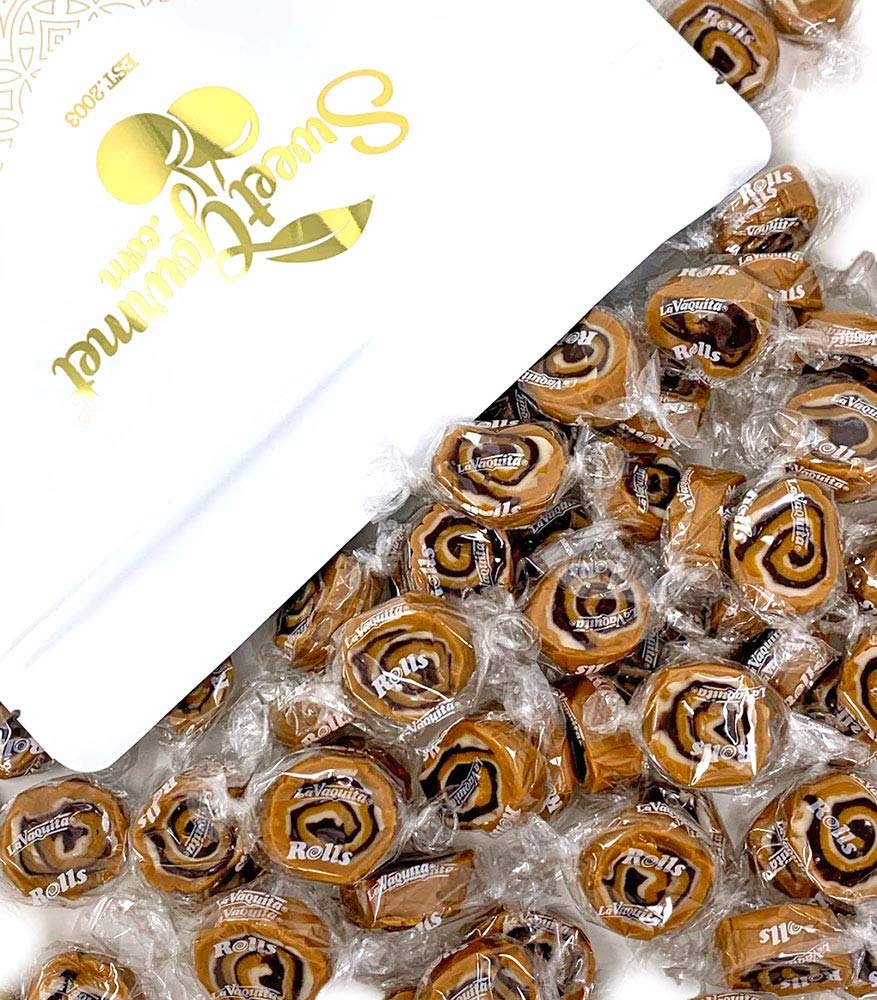
Item Name: SweetGourmet Chocolate Caramel Swirl Rolls | 3 Pounds
Bullet Point 1: These swirly caramel treats combine classic creamy caramel with milky chocolate flavor.
Bullet Point 2: Net Wt.: 3Lb. Packed in resealable Zip-Lock Stand Up Pouches.
Bullet Point 3: Country Of Origin: Mexico.
Product Description: These swirly caramel treats combine classic creamy caramel with milky chocolate flavor.
Value: 1.0
Unit: Count

Price: 28.89